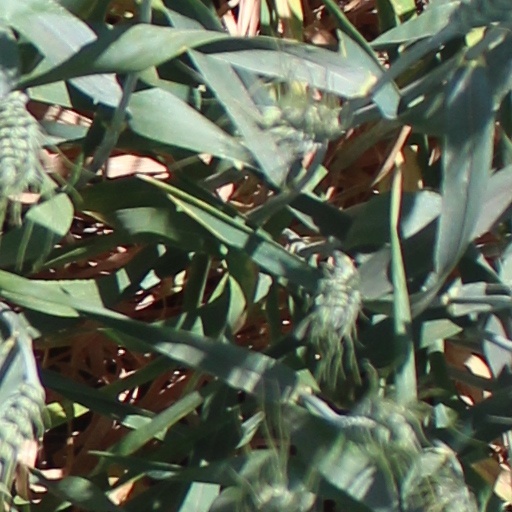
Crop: wheat